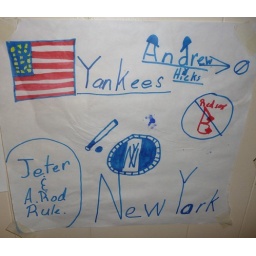
Handmade sign in pizza place - Shelburne Falls, Mass.